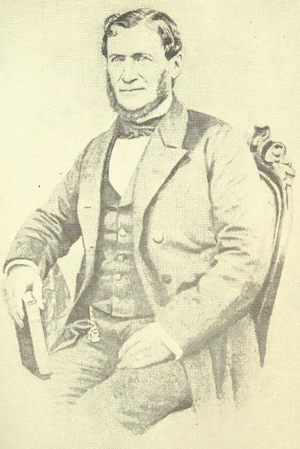
Liste des grands maîtres de la Grande loge d'Orange du Canada. Les personnes suivantes ont exercé la fonction de grand maître de la Grande loge d'Orange du Canada :